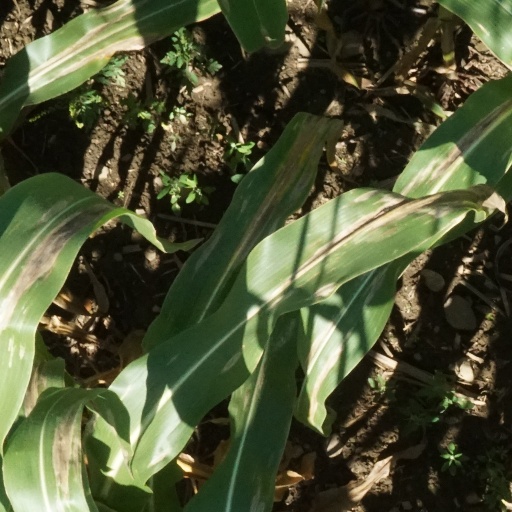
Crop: maize; corn